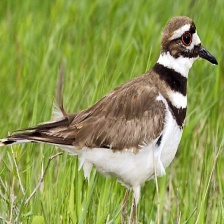
Species: KILLDEAR
Scientific name: CHARADRIUS VOCIFERUS